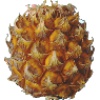
Label: pineapple_mini